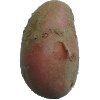
Label: red_potato